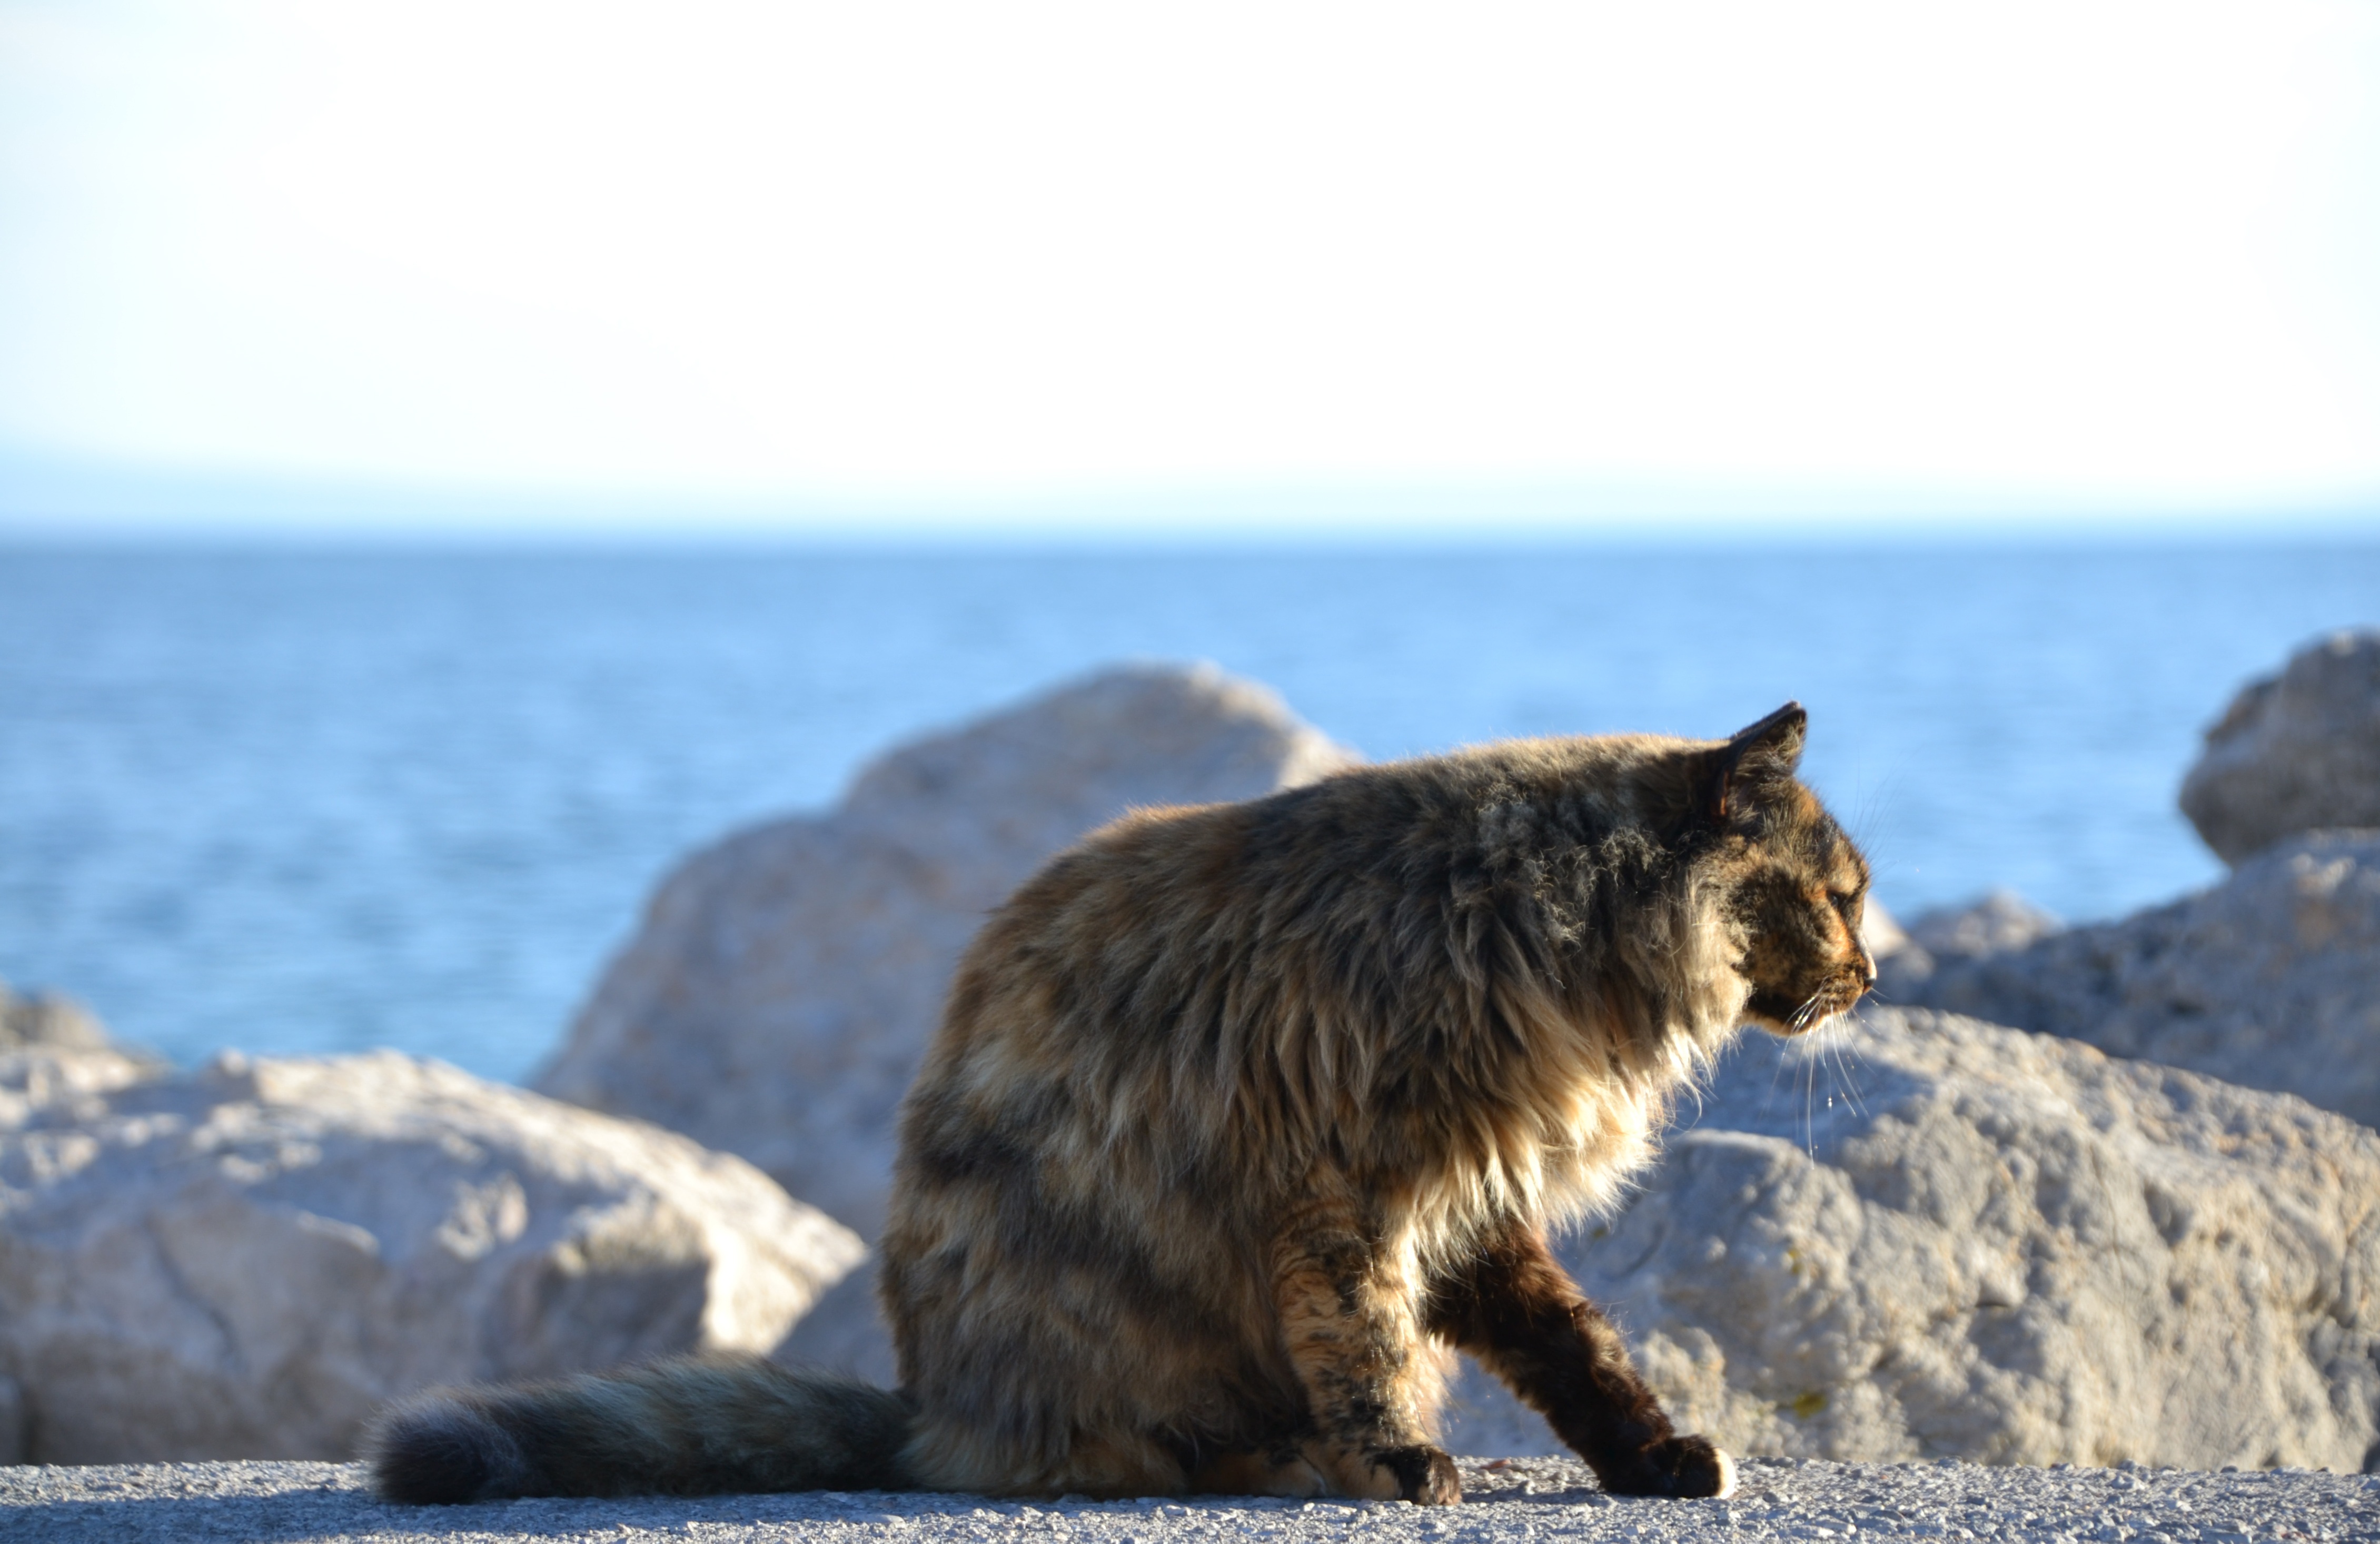
sea, rock, sun, cat, mammal, blue, fauna, vertebrate, tortoise shell, strays, small to medium sized cats